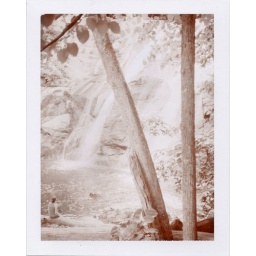
white oak canyon. this was like some weird utopian garden. i like the girl in the corner.